Minnesota Vikings

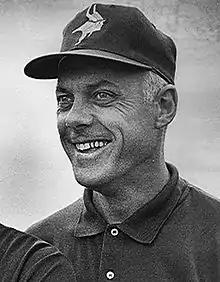
Head Coach Bud Grant (1967–1983 and 1985)

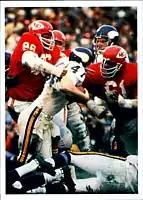
The Vikings were upset by the Chiefs 23–7 in Super Bowl IV.

As a new franchise, the Vikings had the first overall selection in the 1961 NFL draft, and they picked running back Tommy Mason of Tulane. They also took a young quarterback from the University of Georgia named Fran Tarkenton in the third round. Notable veterans acquired in the offseason were George Shaw and Hugh McElhenny. The Vikings won their first regular-season game, defeating the Chicago Bears 37–13 on Opening Day 1961; Tarkenton came off the bench to throw four touchdown passes and run for another to lead the upset. Reality set in as the expansion team lost its next seven games on their way to a 3–11 record. The losing continued throughout much of the 1960s as the Vikings had a combined record of 32 wins, 59 losses, and 7 ties in their first seven seasons with only one winning season (8–5–1 in 1964).